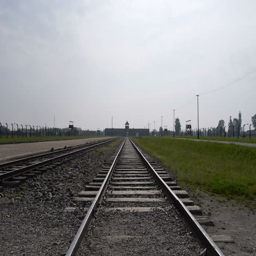
a steady shot from the train tracks at a far distance from the main gate .